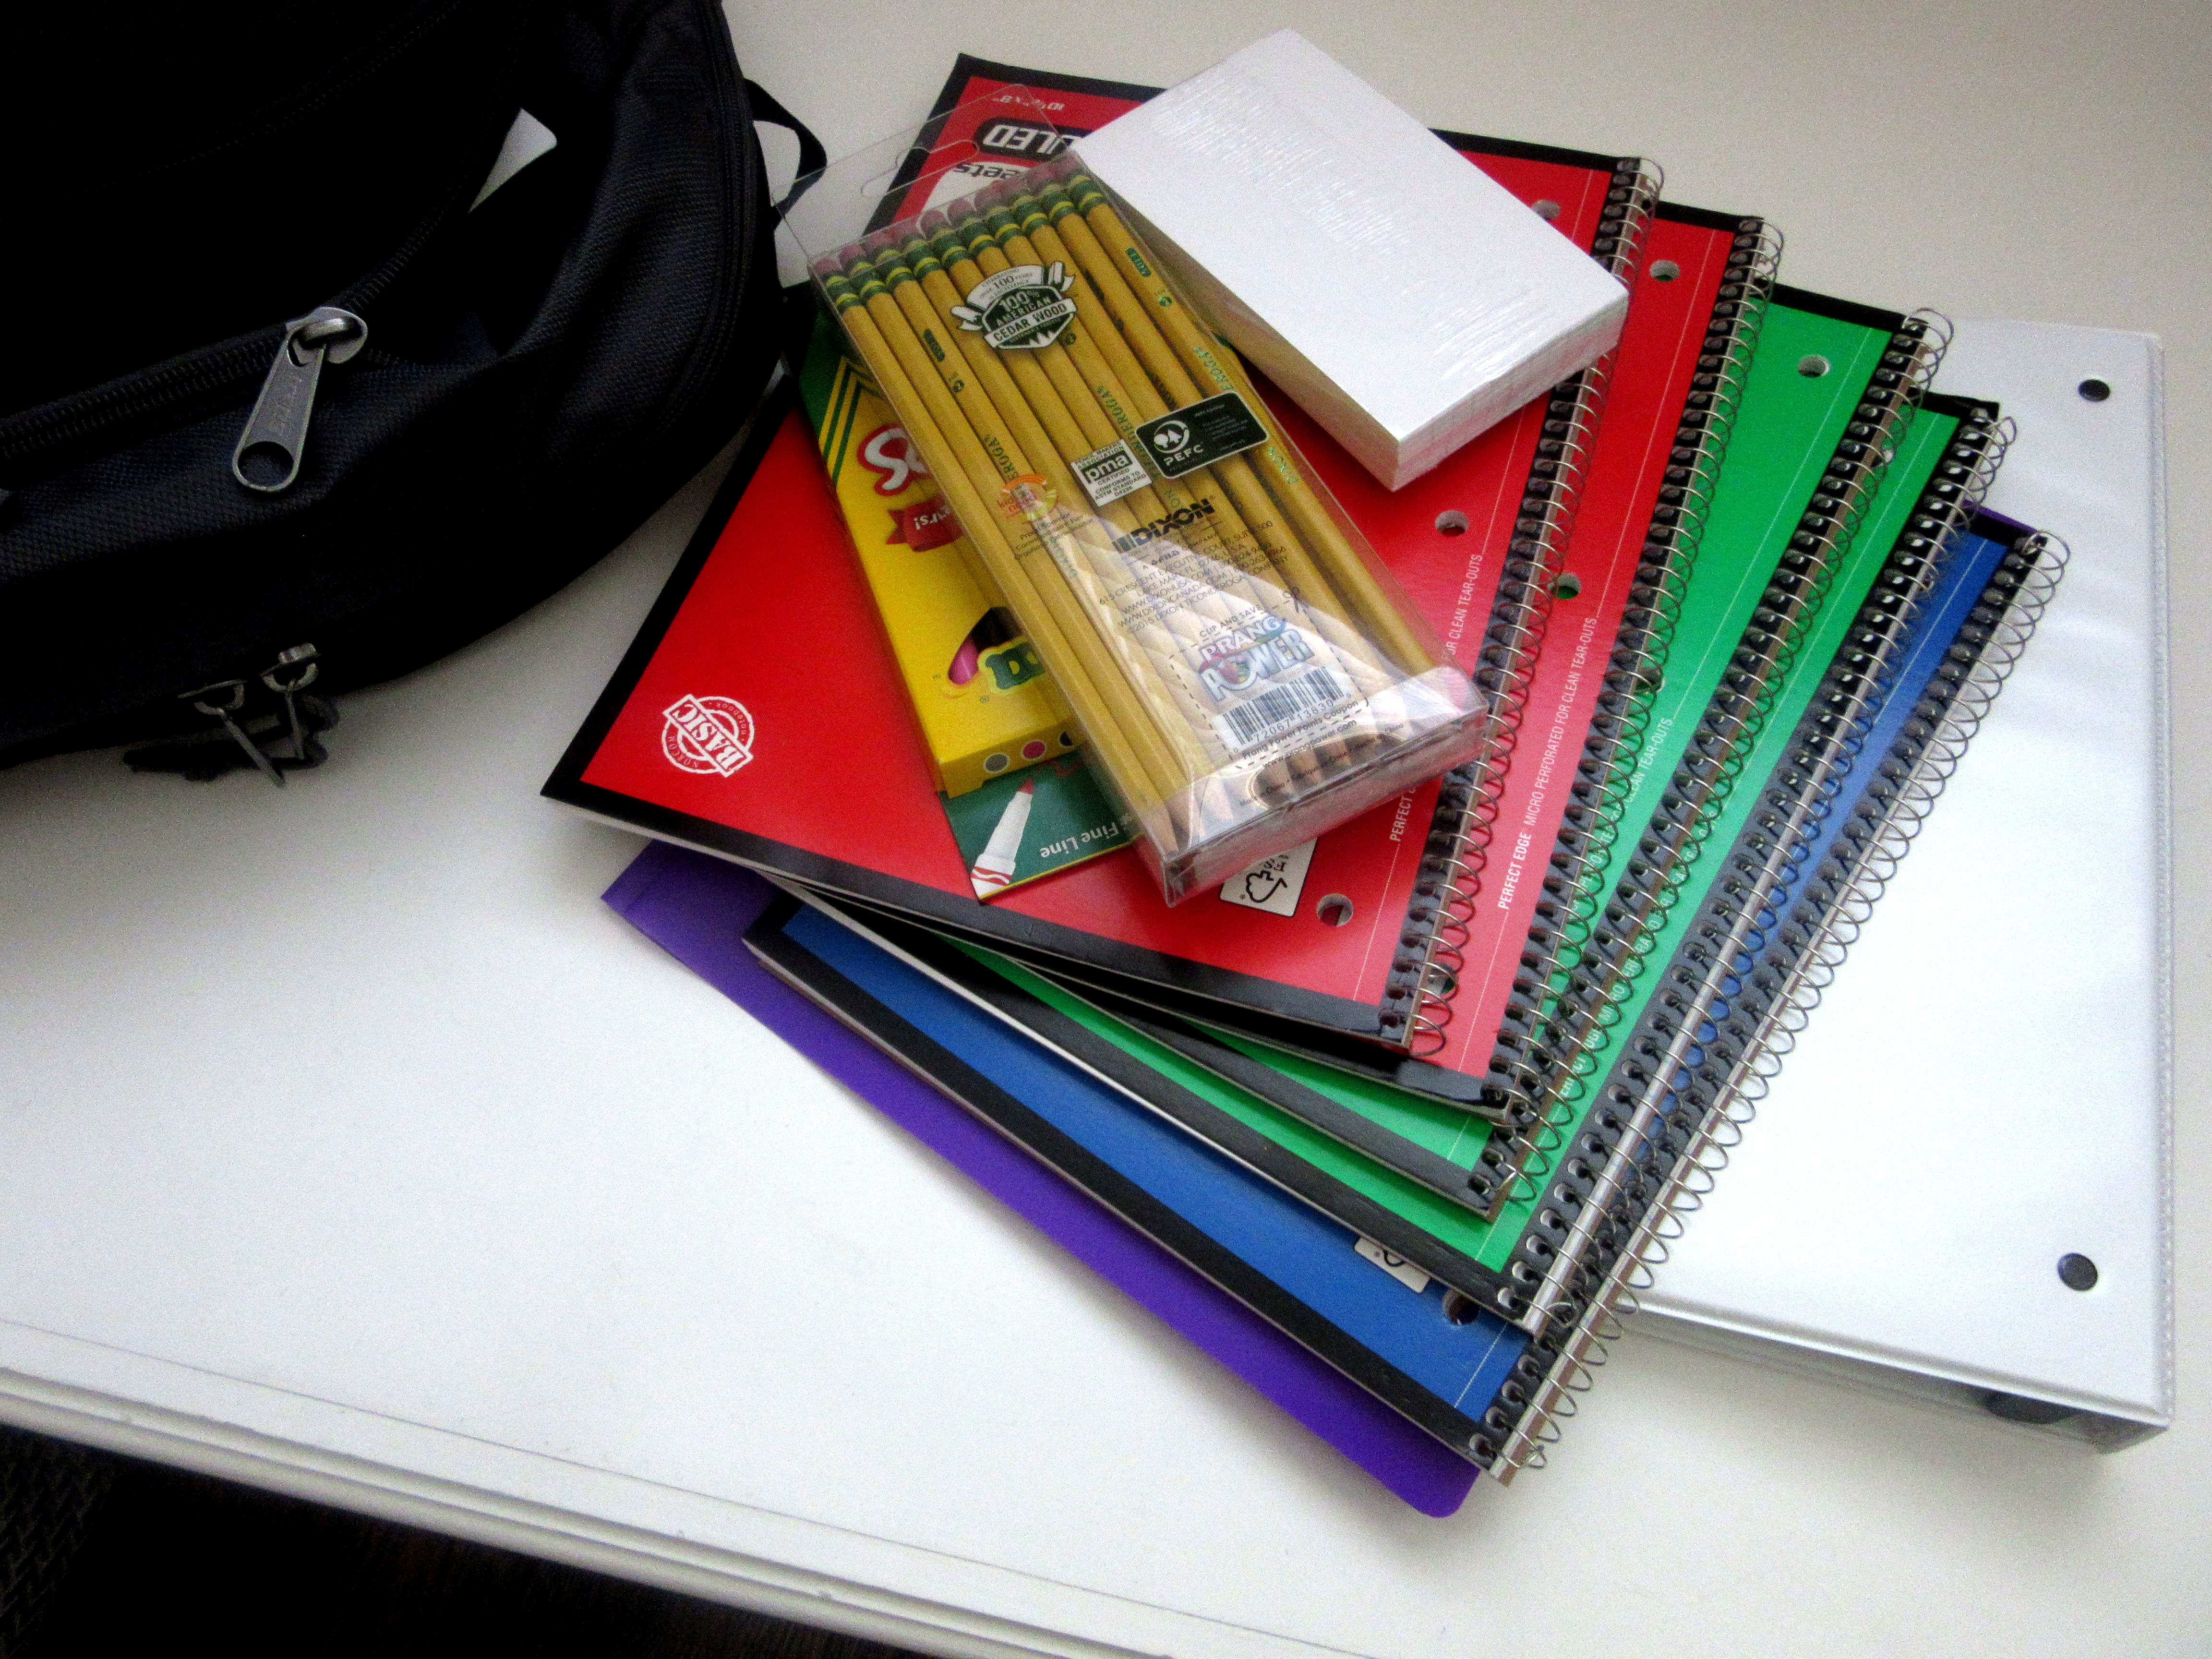
backpack, education, brand, product, study, tools, school, learn, studying, supplies, document, pencils, spirals, school supplies, educate, personal computer hardware